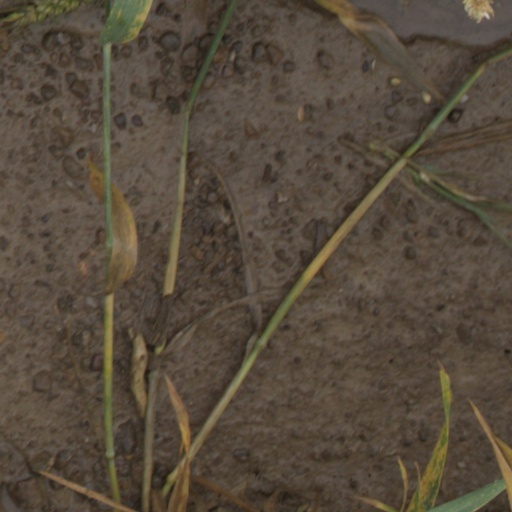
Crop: wheat